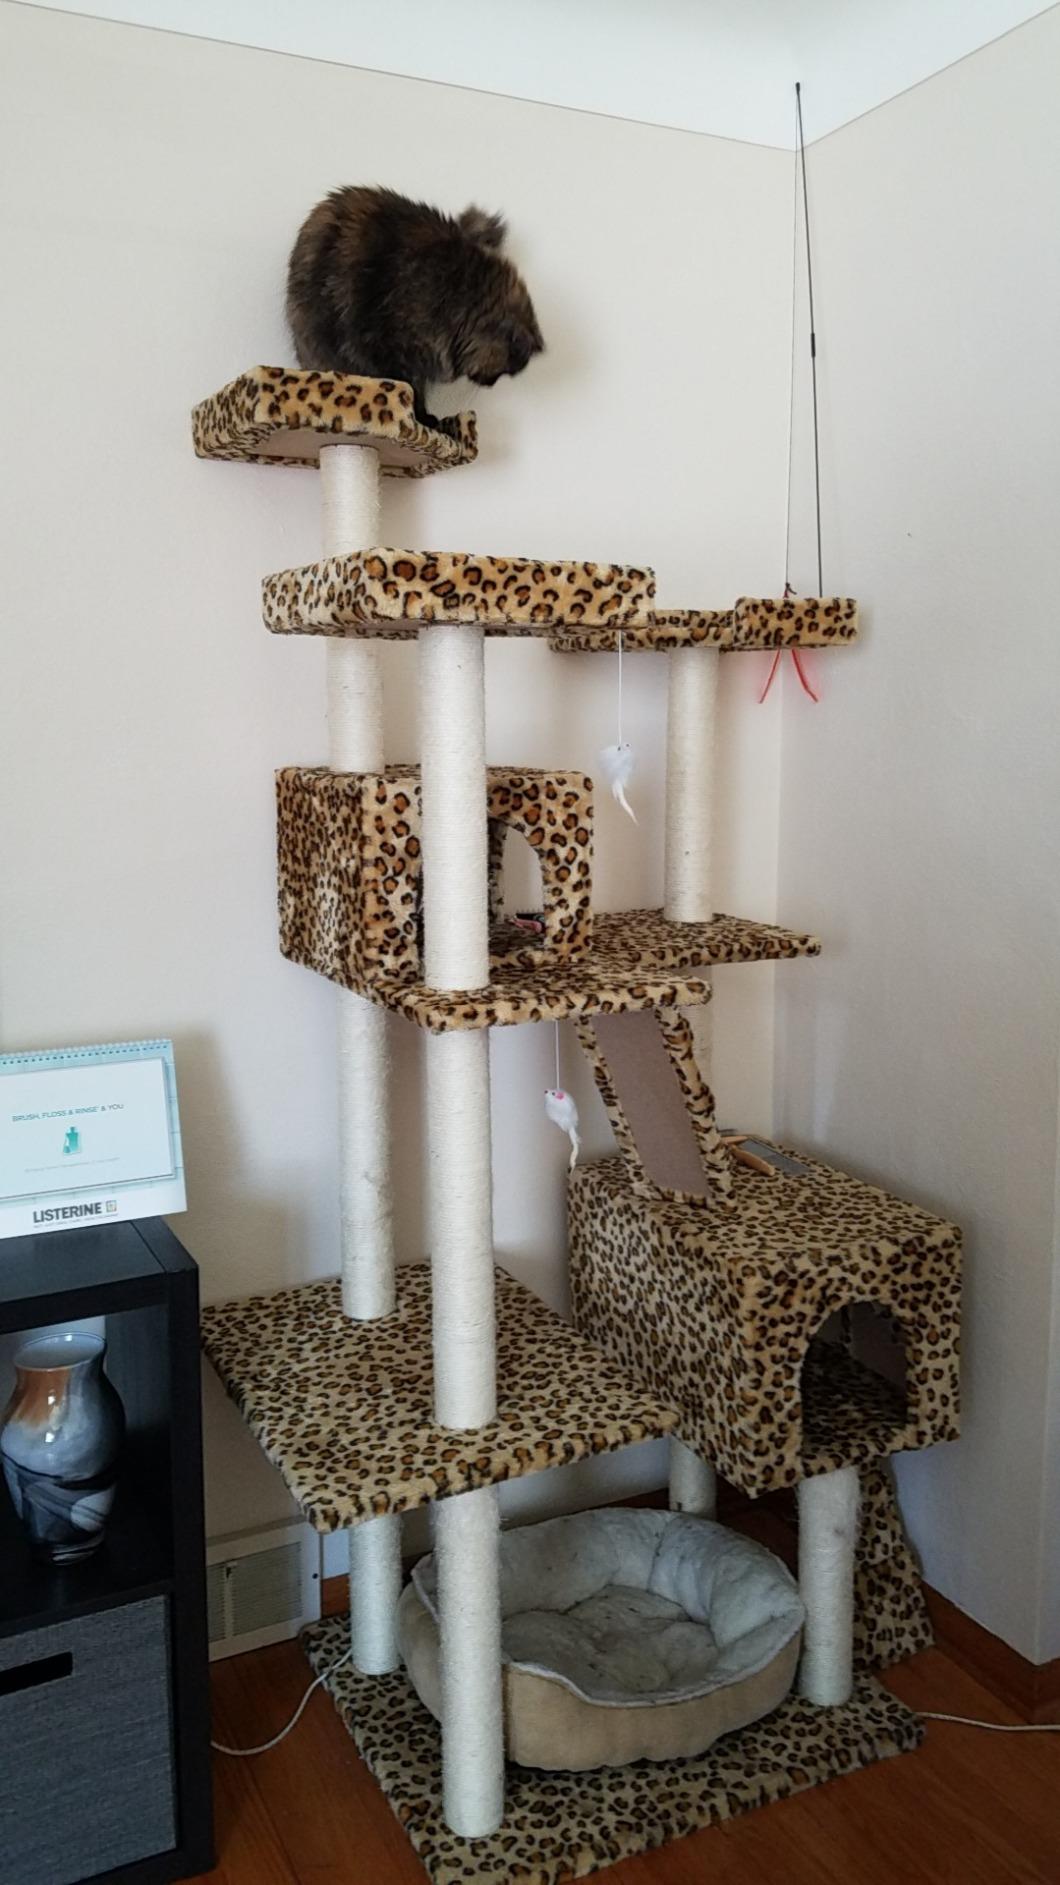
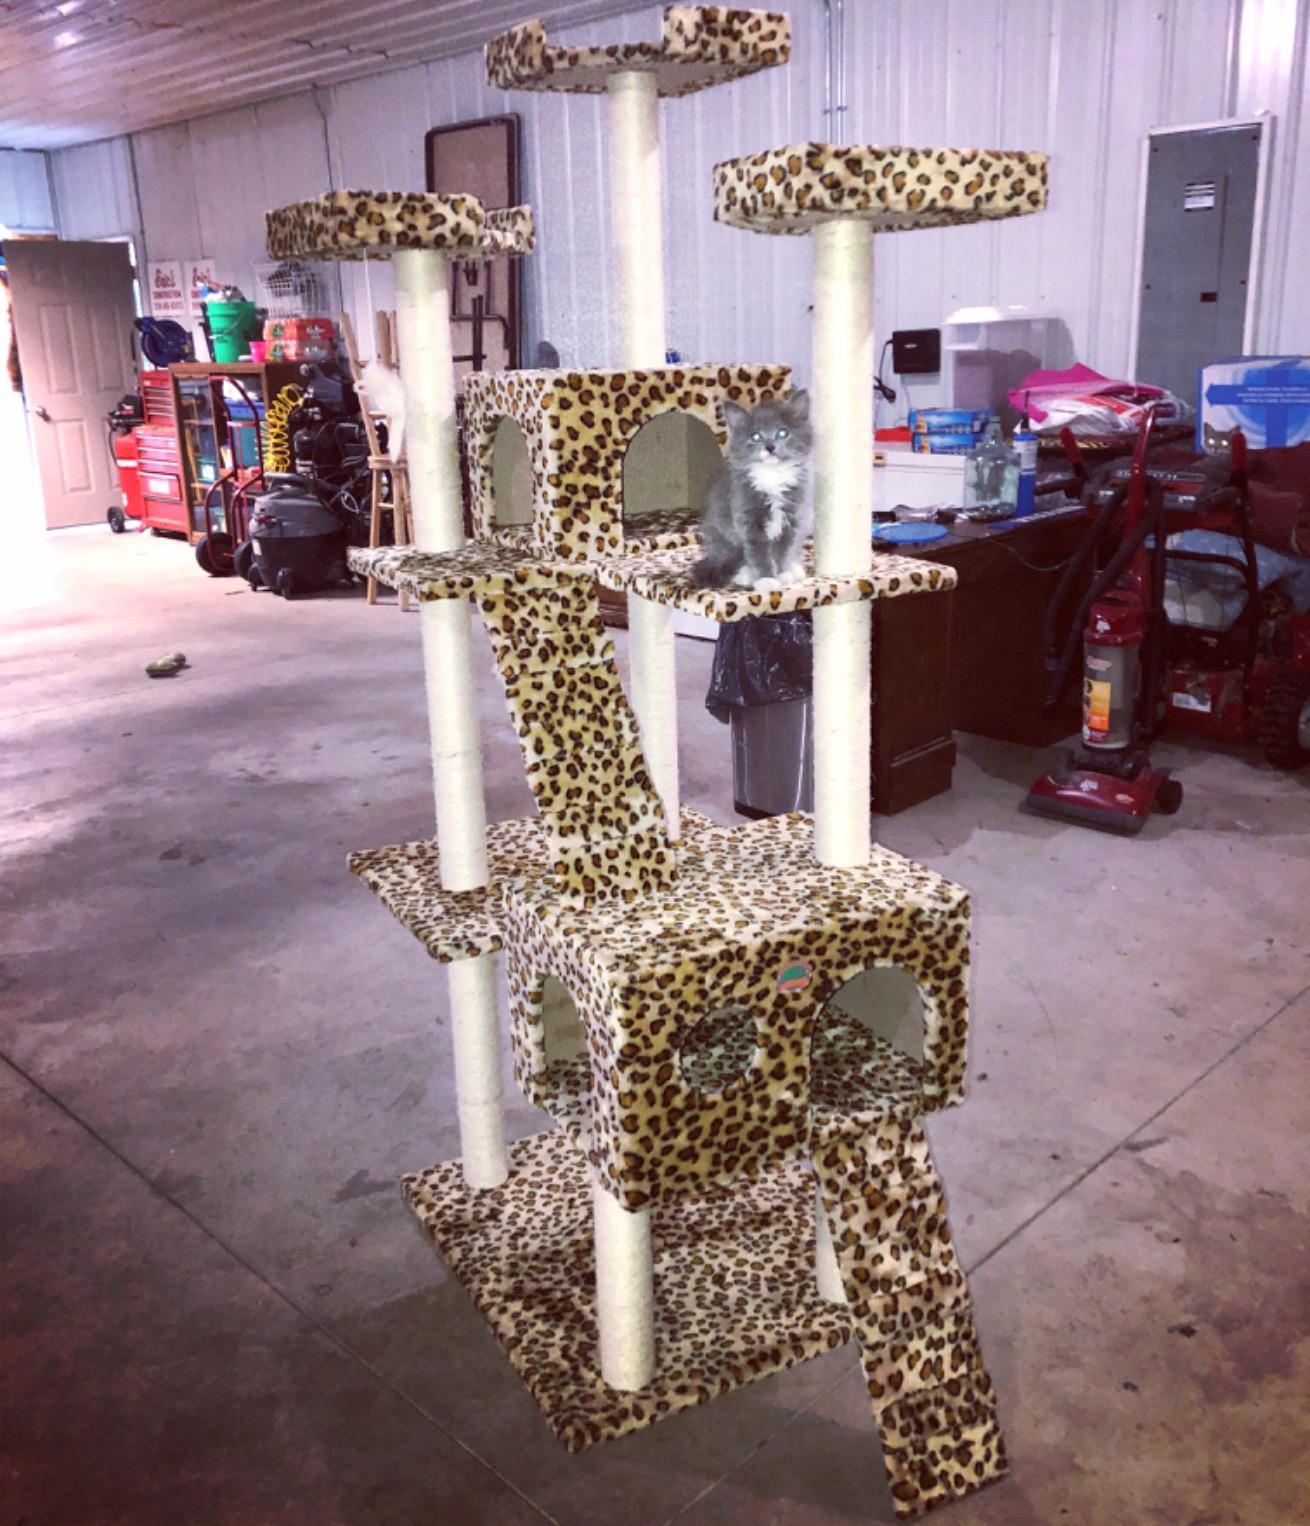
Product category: items_cat tree
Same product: yes